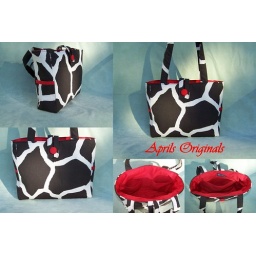
This great bag was made with a great decorator weight giraffe print fabric in dark brown and cream!